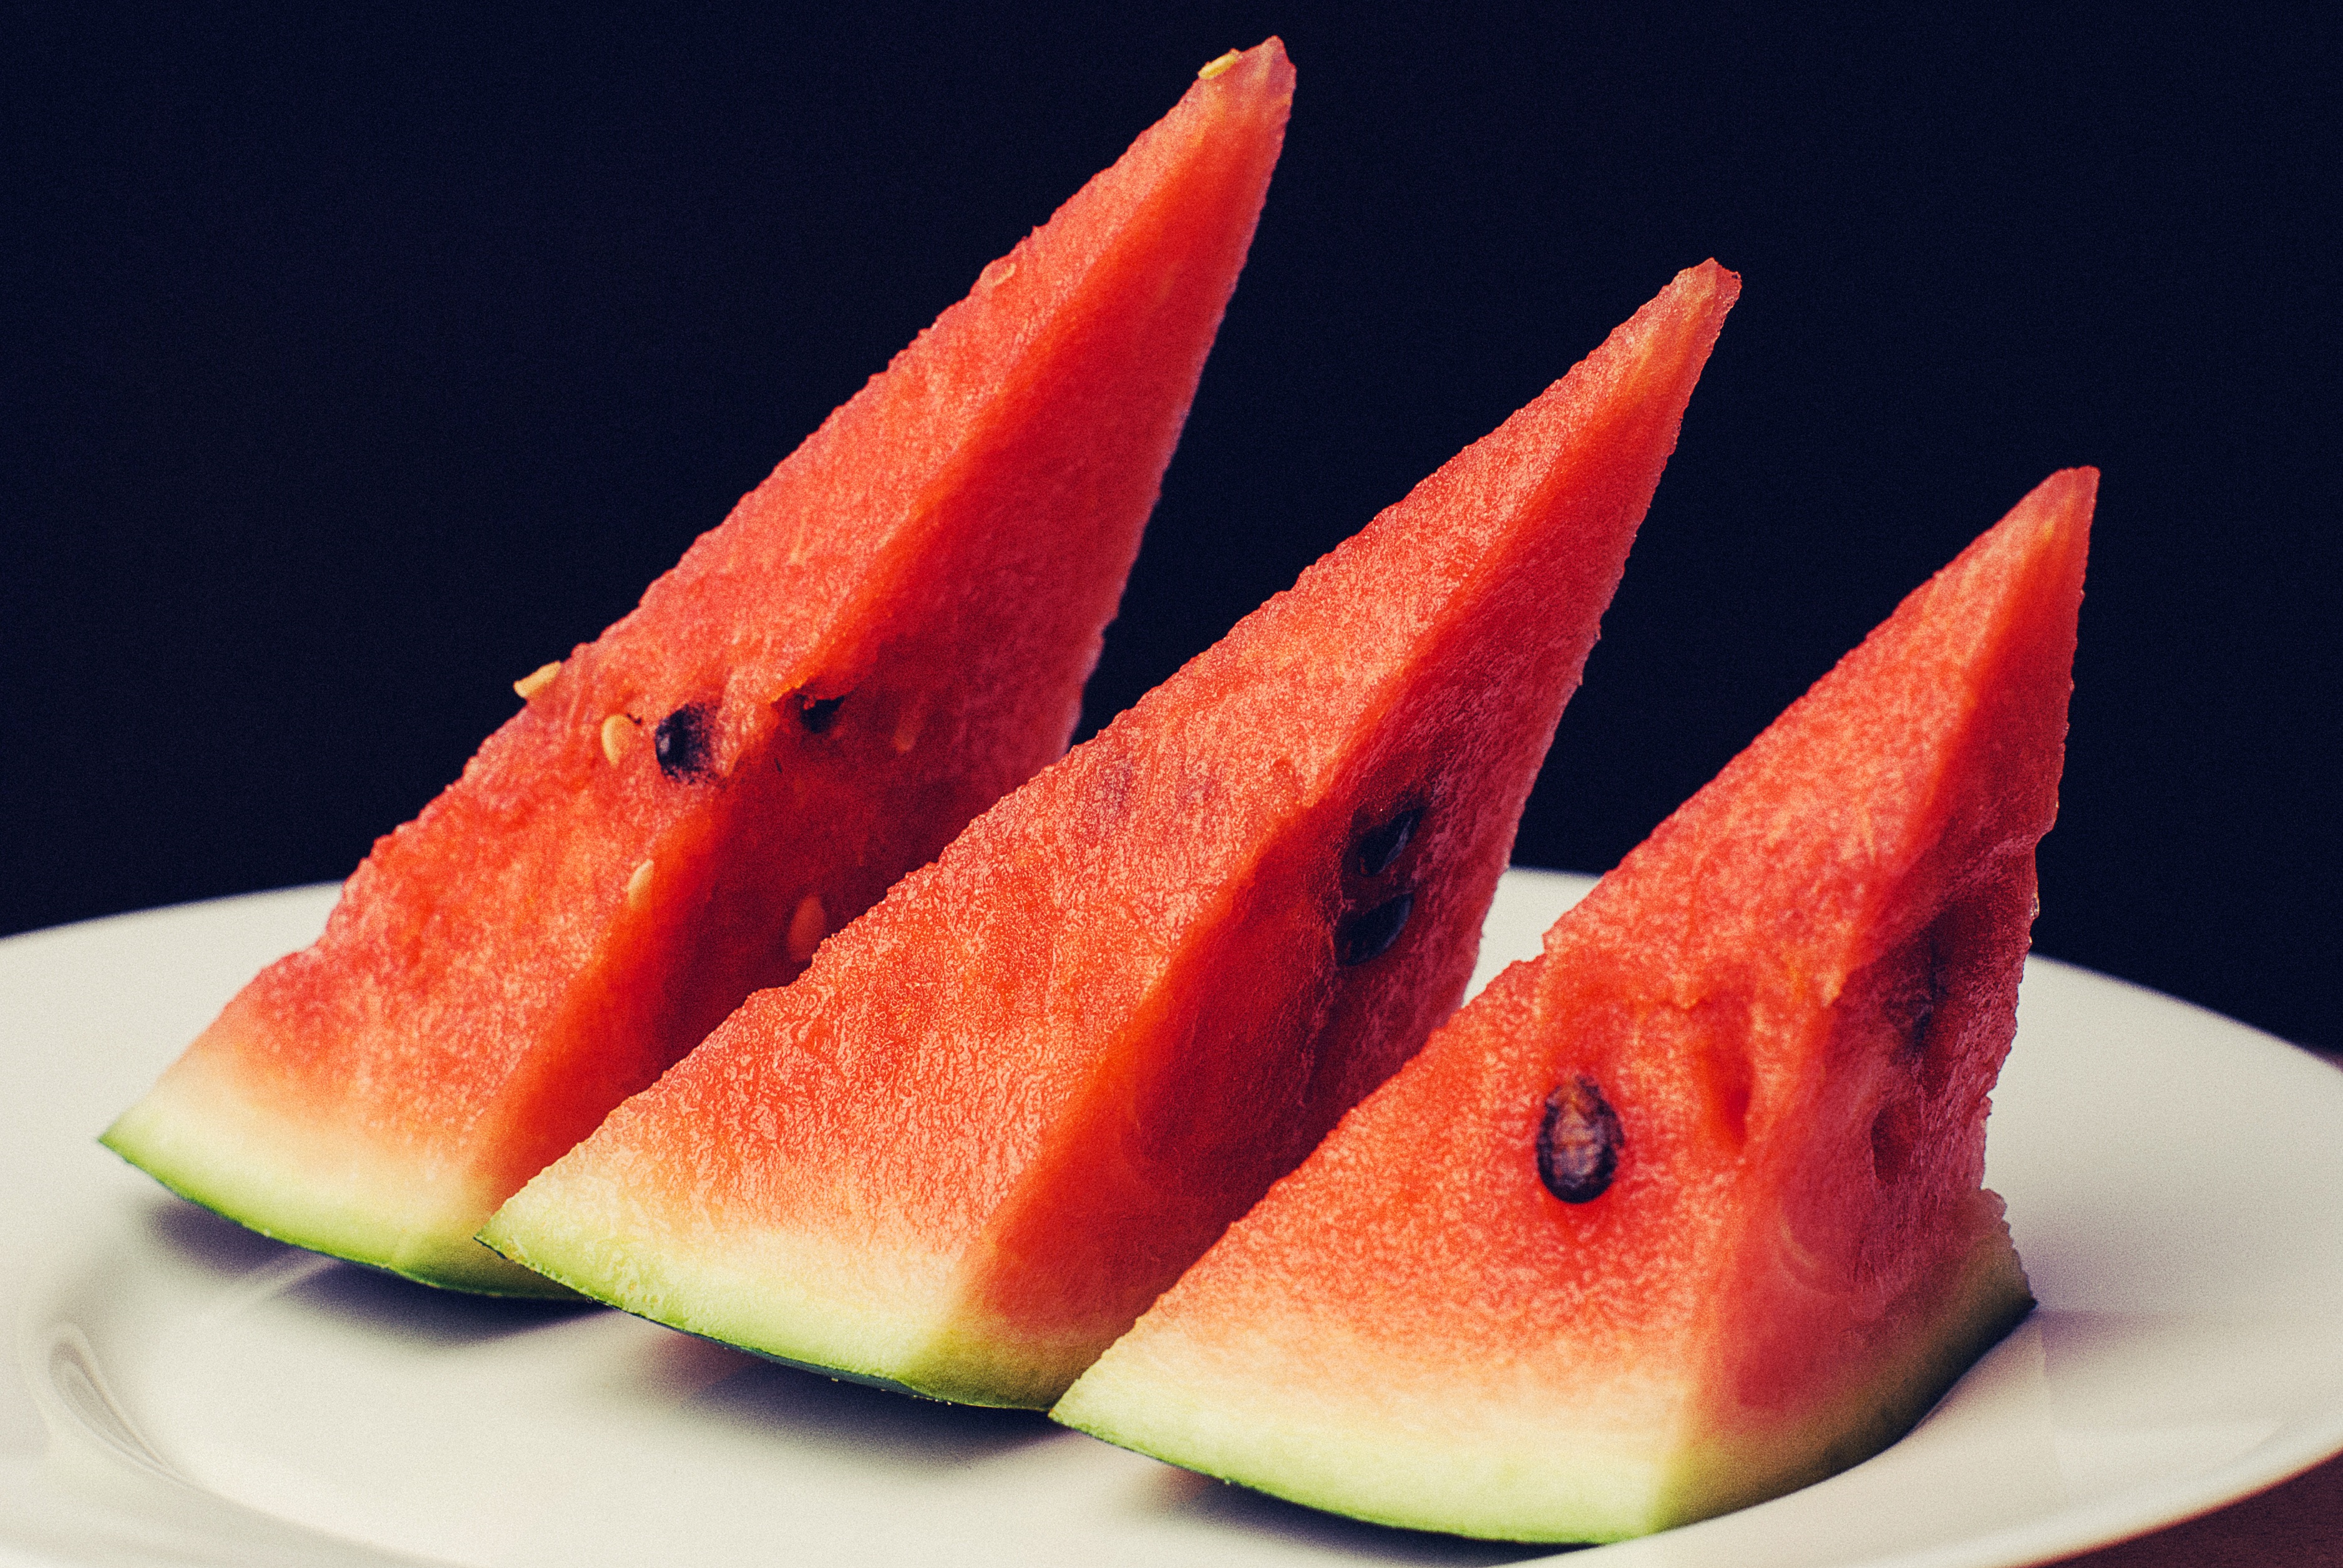
plant, fruit, food, produce, plate, healthy, watermelon, seeds, fruits, melon, flowering plant, land plant, citrullus, cucumber gourd and melon family